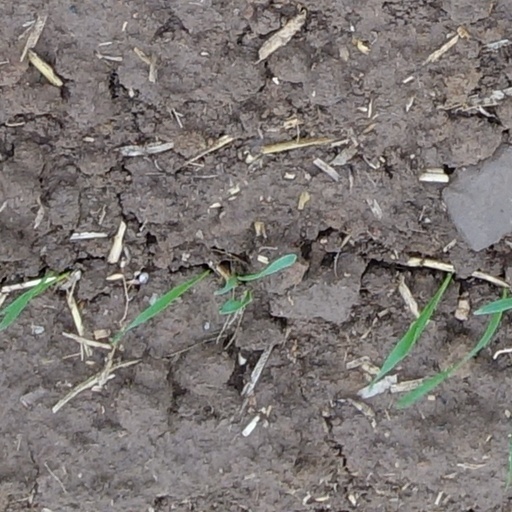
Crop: wheat